Karaindash

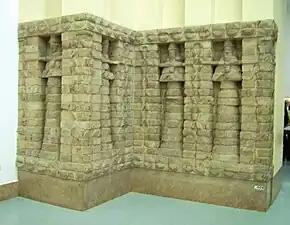
Molded baked-brick bas-relief of the temple of Karaindaš from Uruk

Karaindaš was one of the more prominent rulers of the Kassite dynasty and reigned towards the end of the 15th century BC. An inscription on a tablet detailing building work calls him “Mighty King, King of Babylonia, King of Sumer and Akkad, King of the Kassites, King of Karduniaš,” inscribed "ka-ru-du-ni-ia-aš", probably the Kassite language designation for their kingdom and the earliest extant attestation of this name.